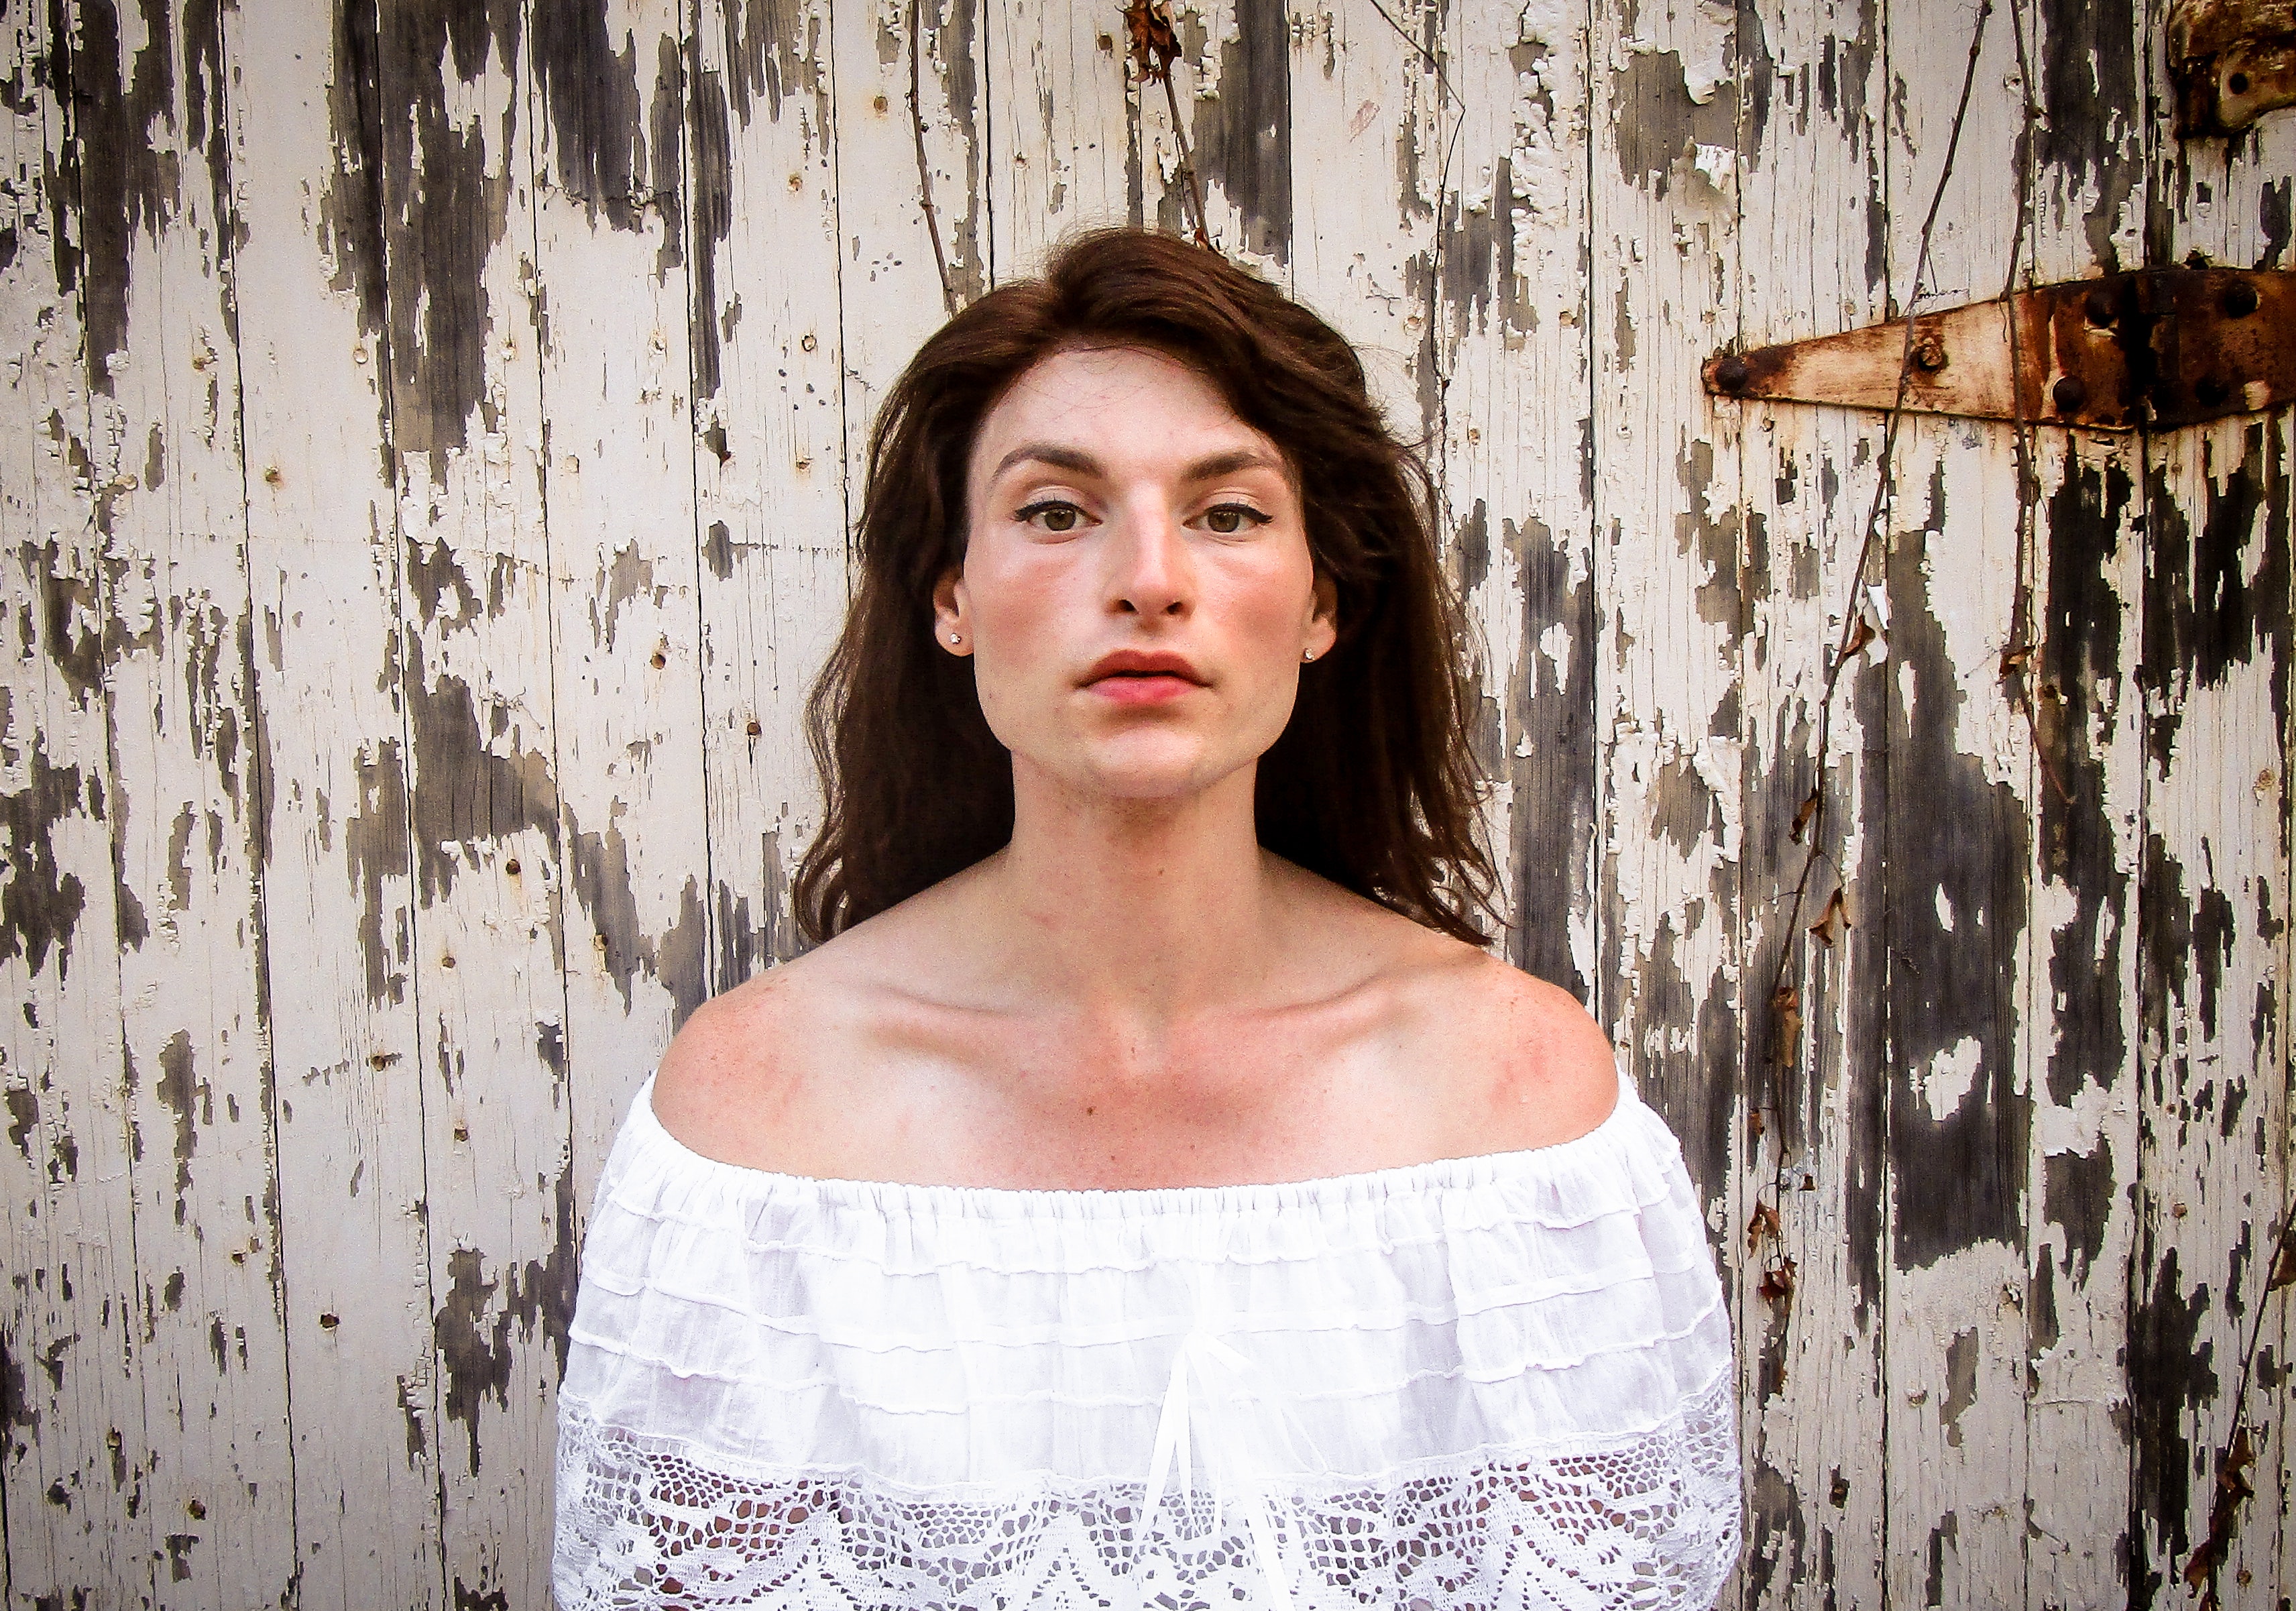
hair, face, shoulder, beauty, red, lip, skin, tree, dress, fashion, eye, hairstyle, wall, photo shoot, model, brown hair, photography, lace, textile, neck, wood, portrait photography, long hair, plant, fashion design, portrait, pattern, flash photography, vintage clothing